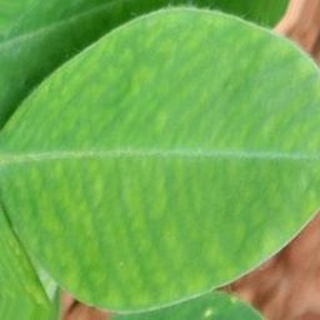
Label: healthy_groundnut